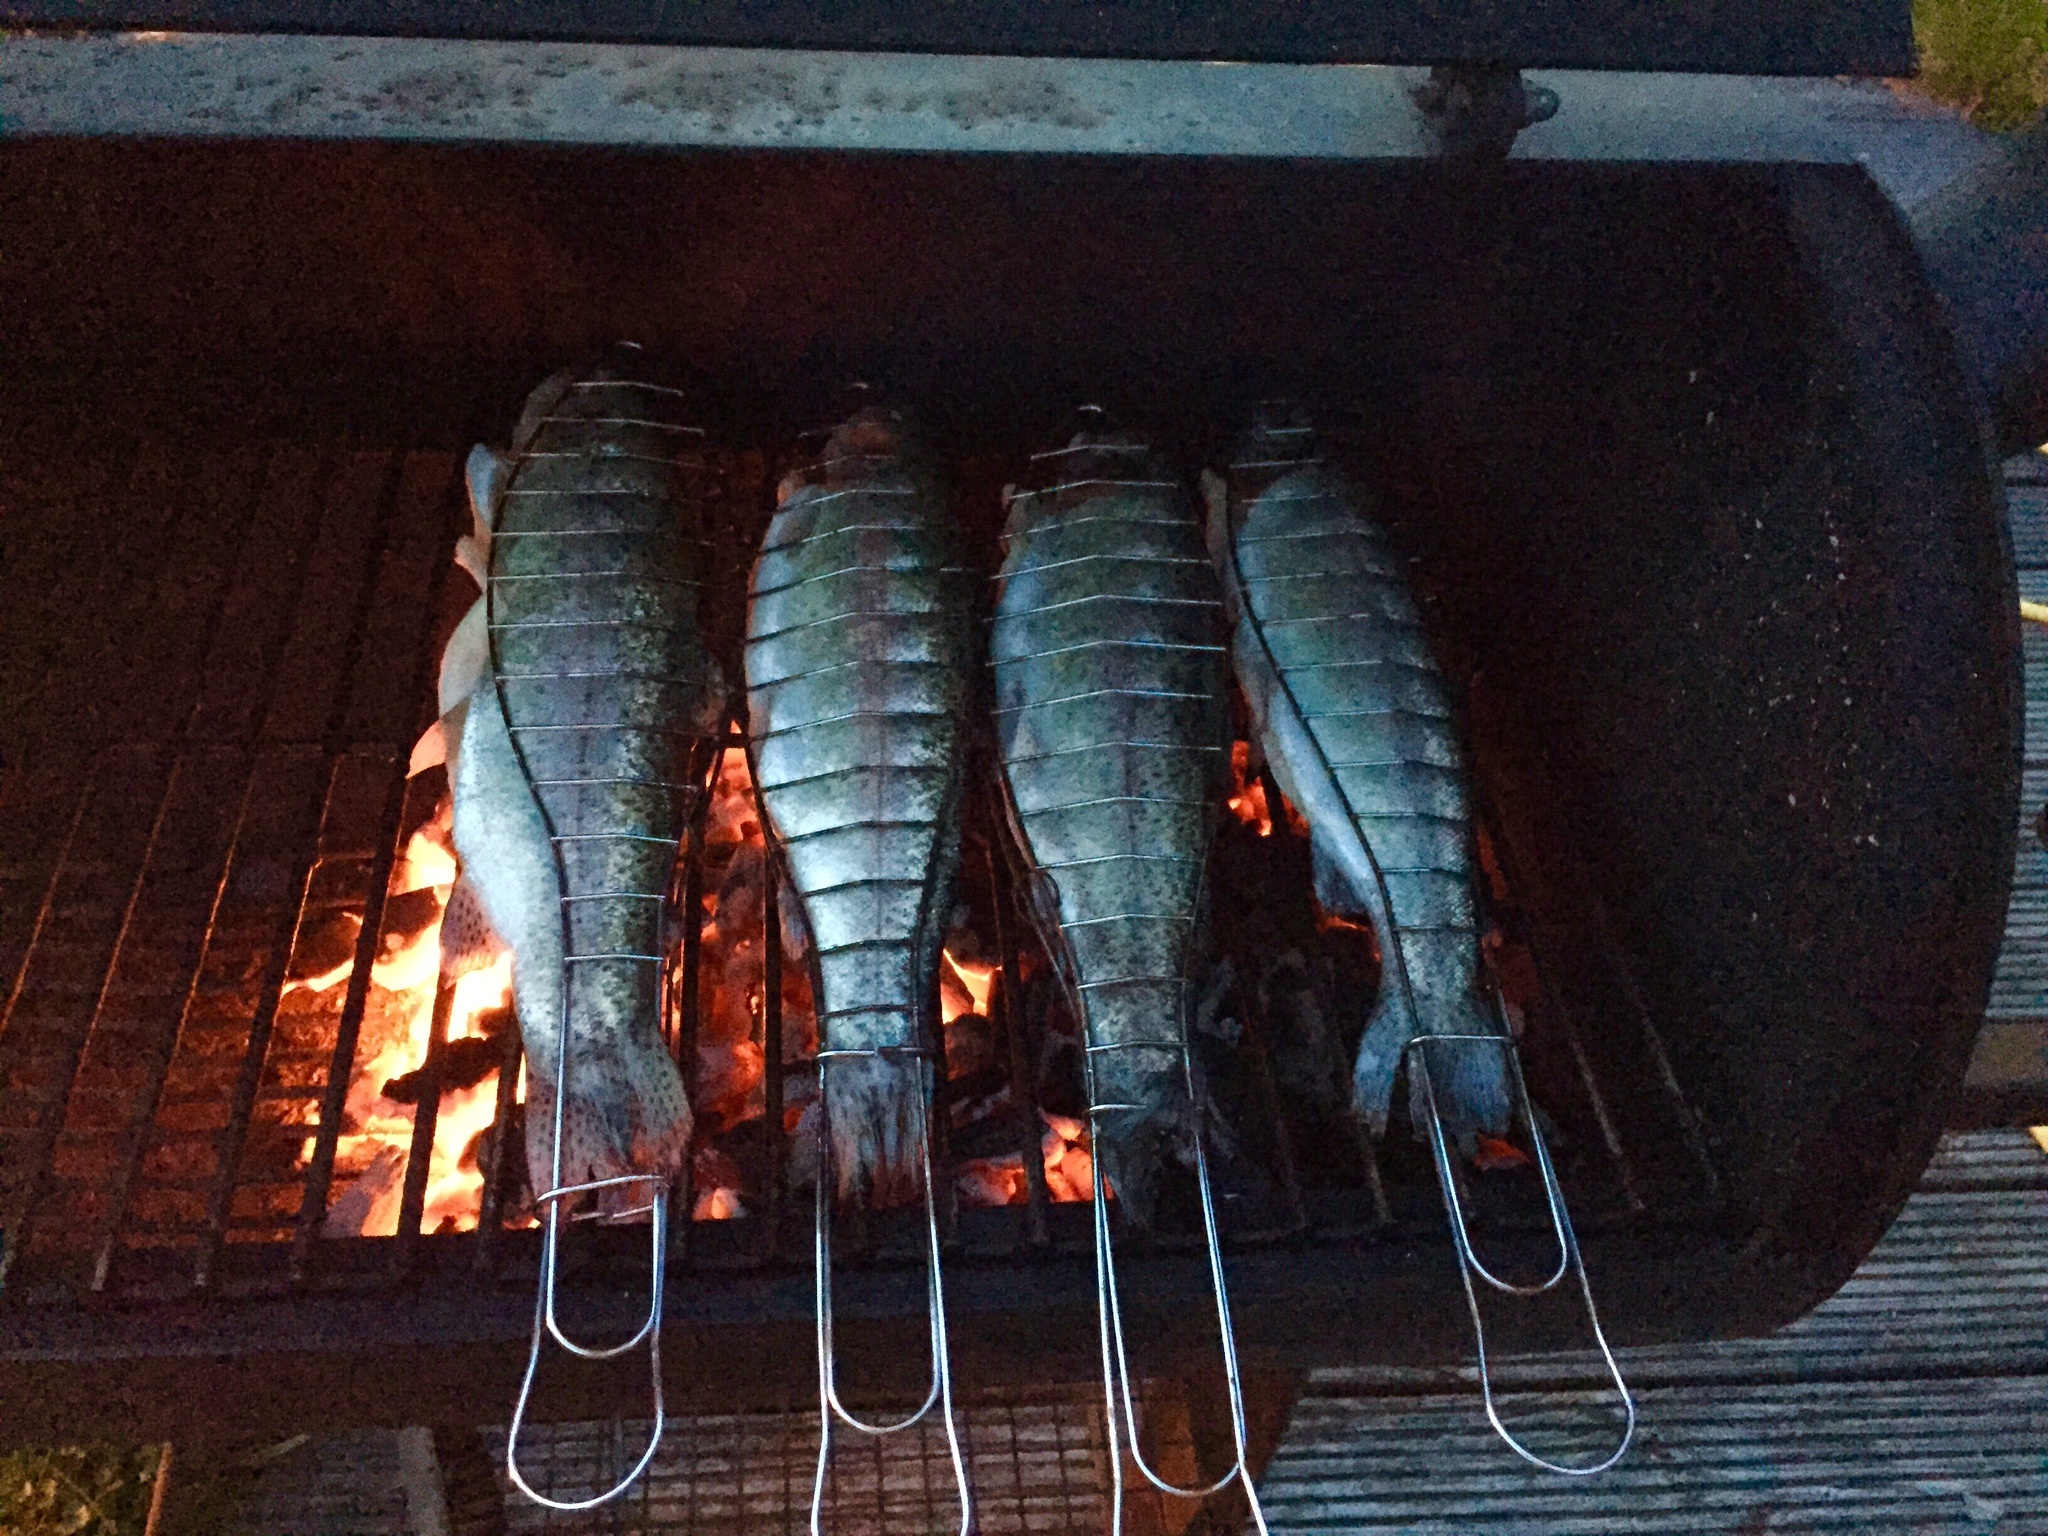
man made object